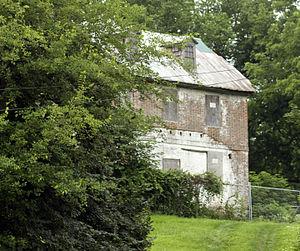
Maison du meunier du moulin Wye, Wye Mills, Maryland, Etats-Unis This is an image of a place or building that is listed on the National Register of Historic Places in the United States of America. Its reference number is 10001038